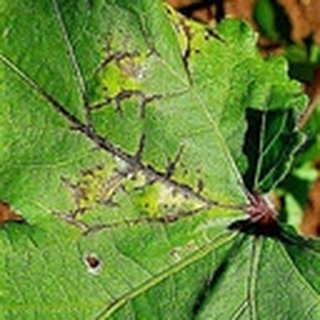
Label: cotton_bacterial_blight